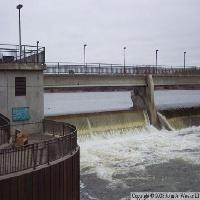
Weather: cloudy or overcast